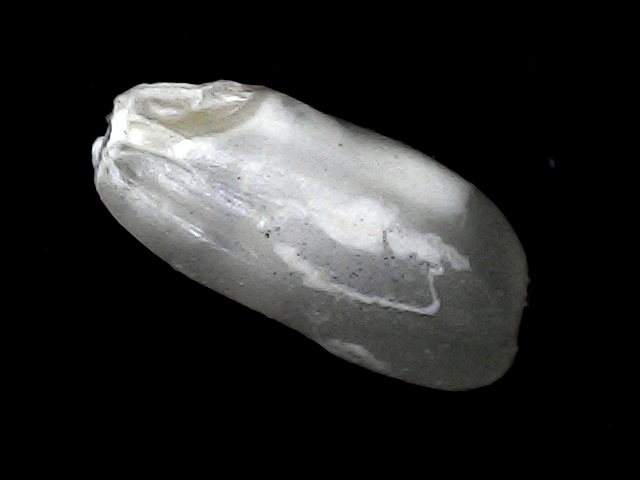
Rice variety: BD33